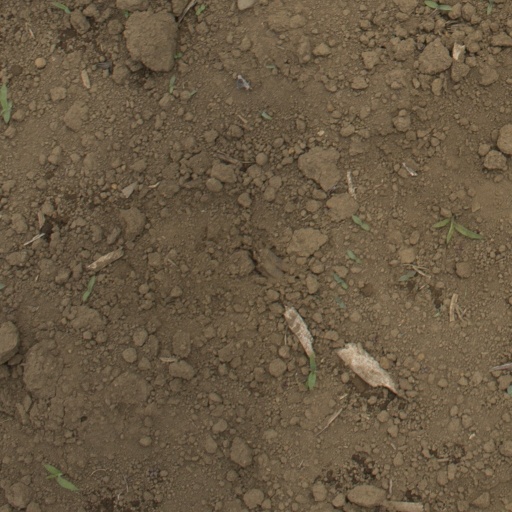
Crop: Jerusalem artichoke